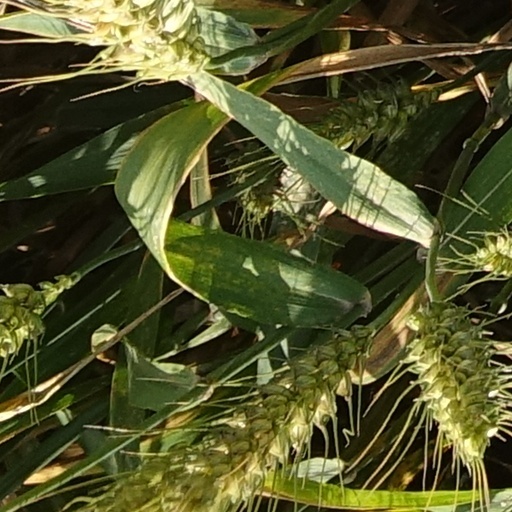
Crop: wheat